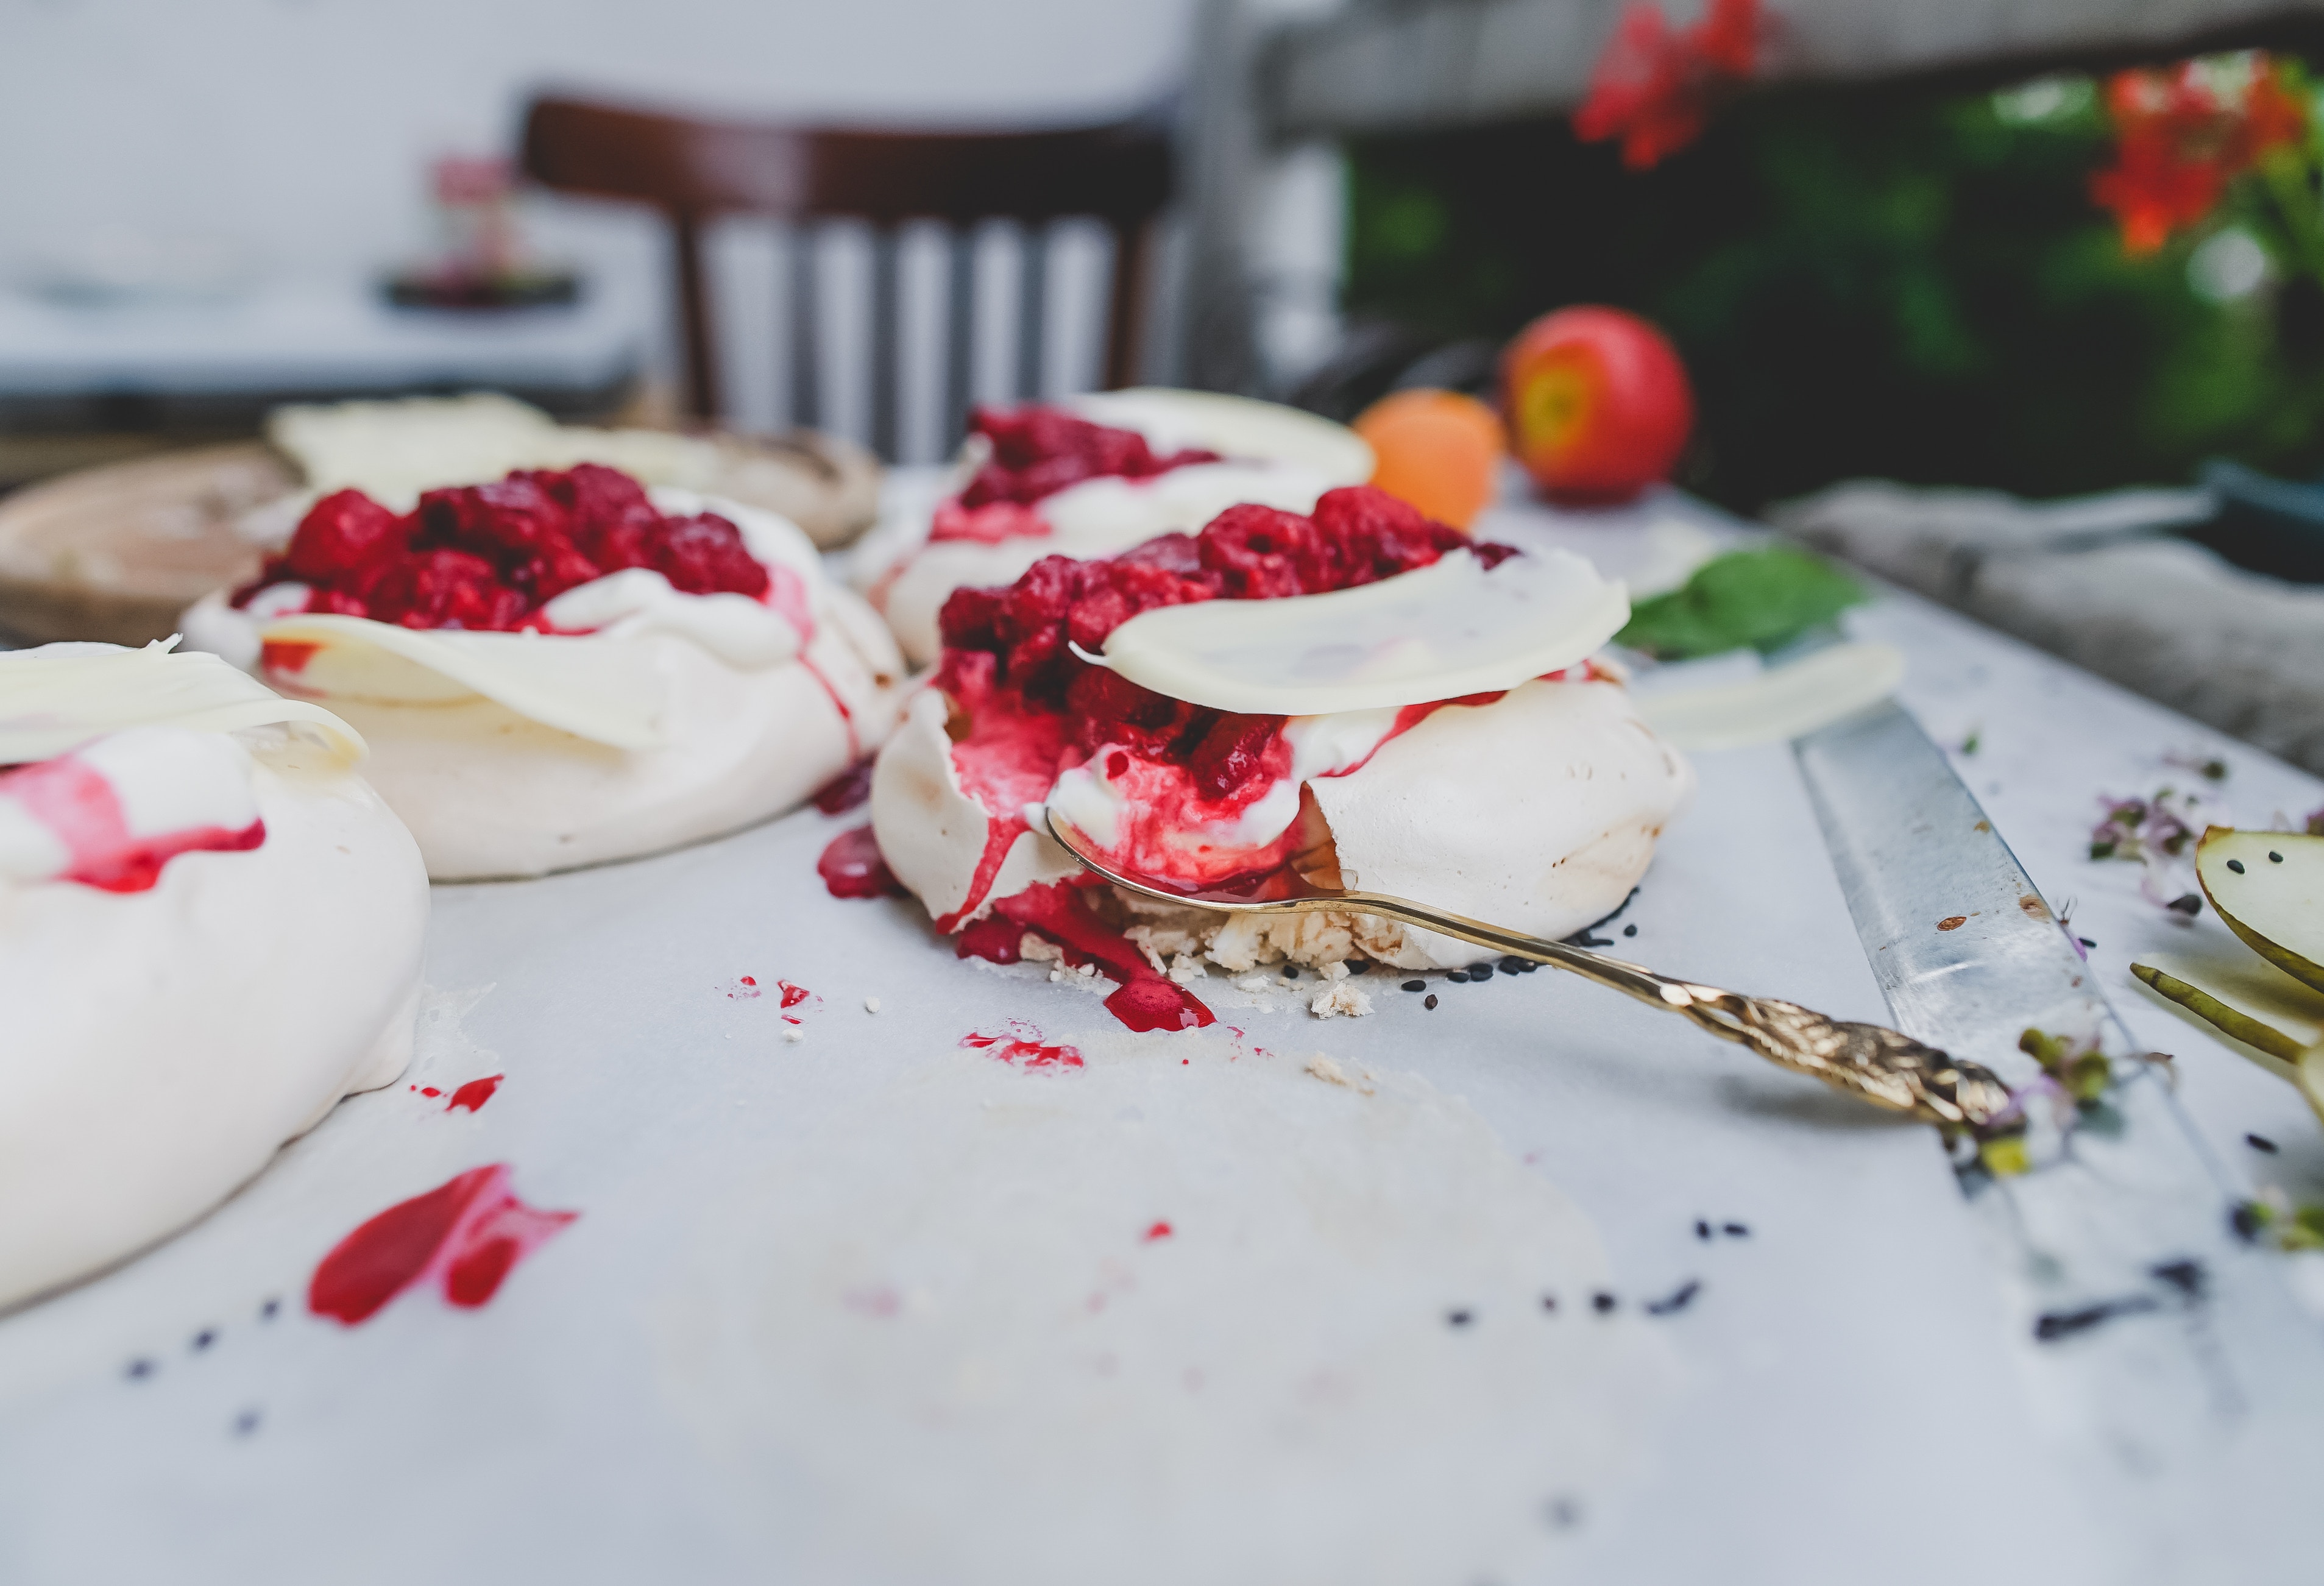
berry, food, baking, dessert, cream, dairy product, whipped cream, cool image, cool photo, sweetness, flavor, toppings, finger food, teaspoon, pavlova